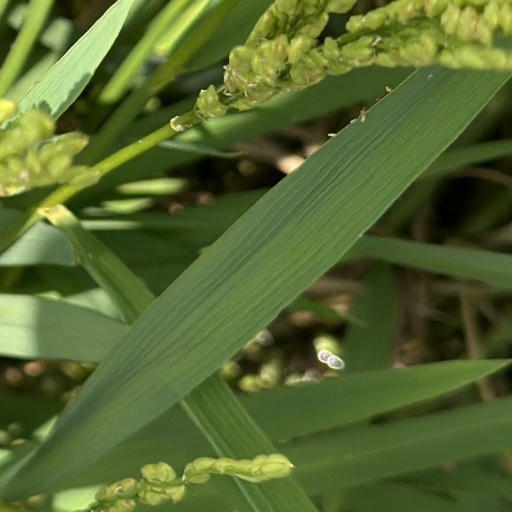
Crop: rice